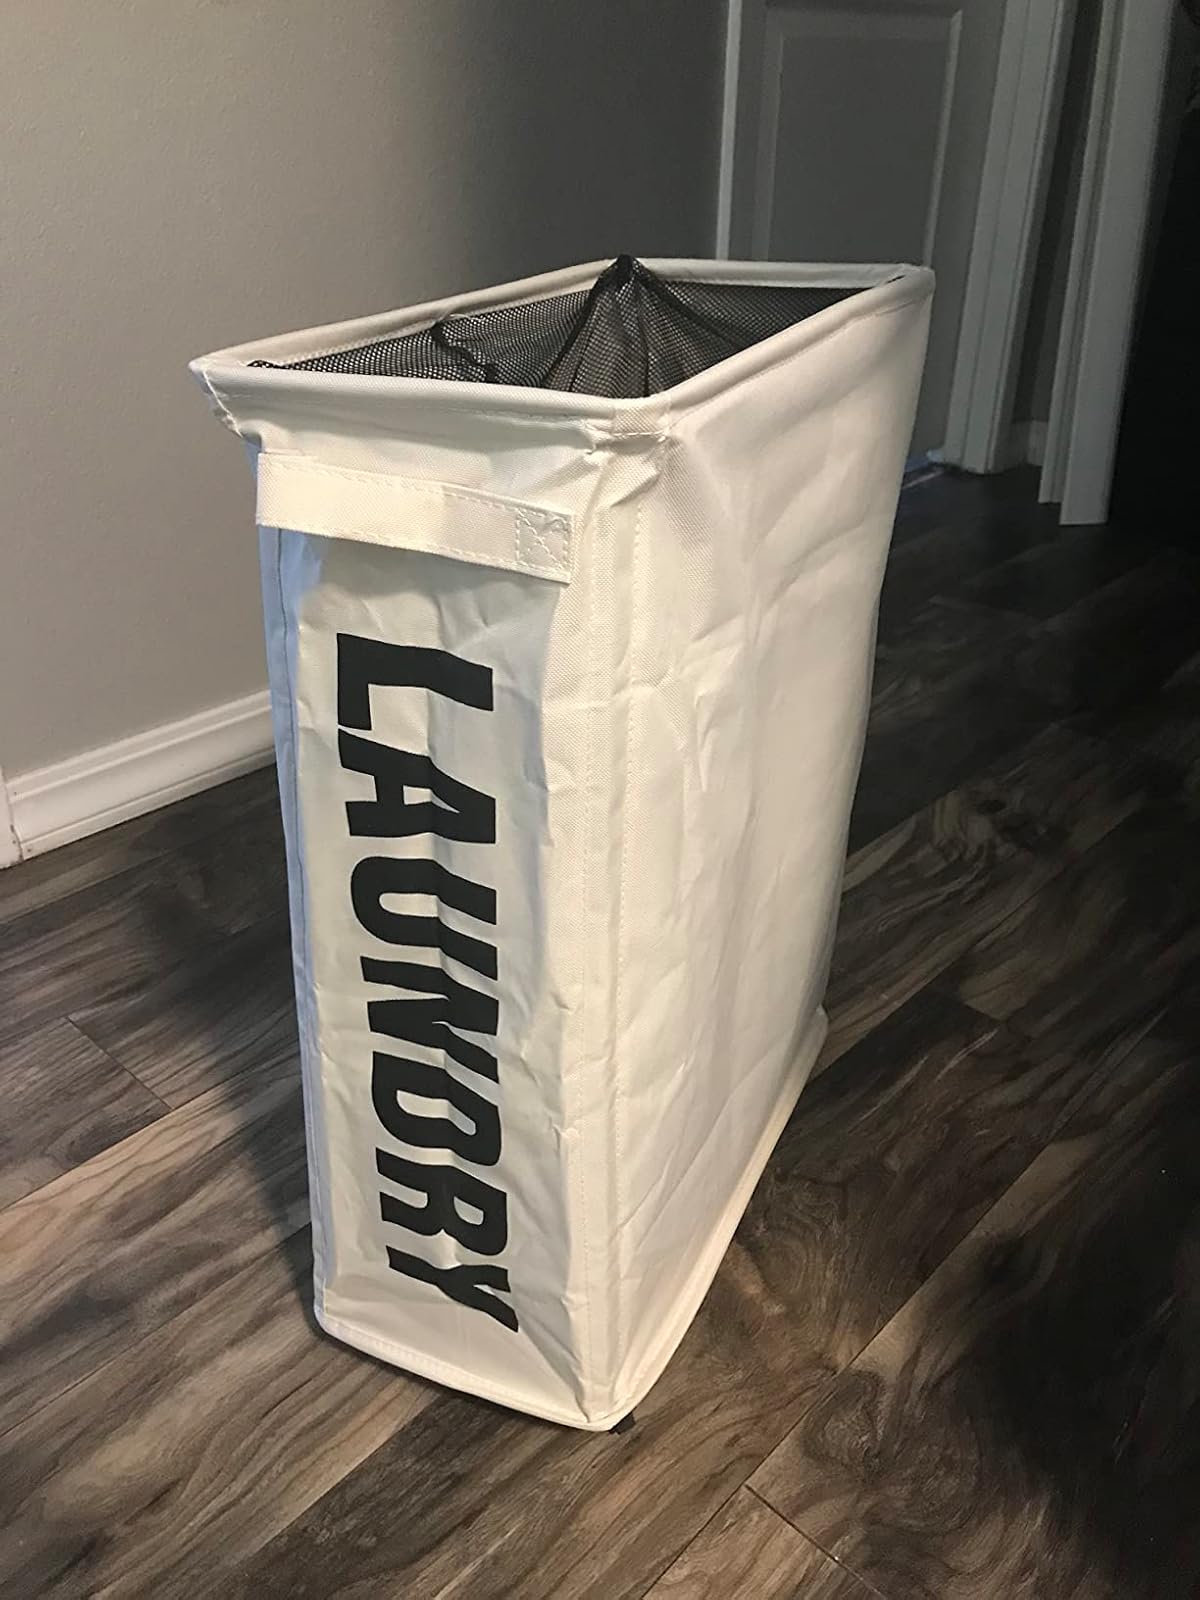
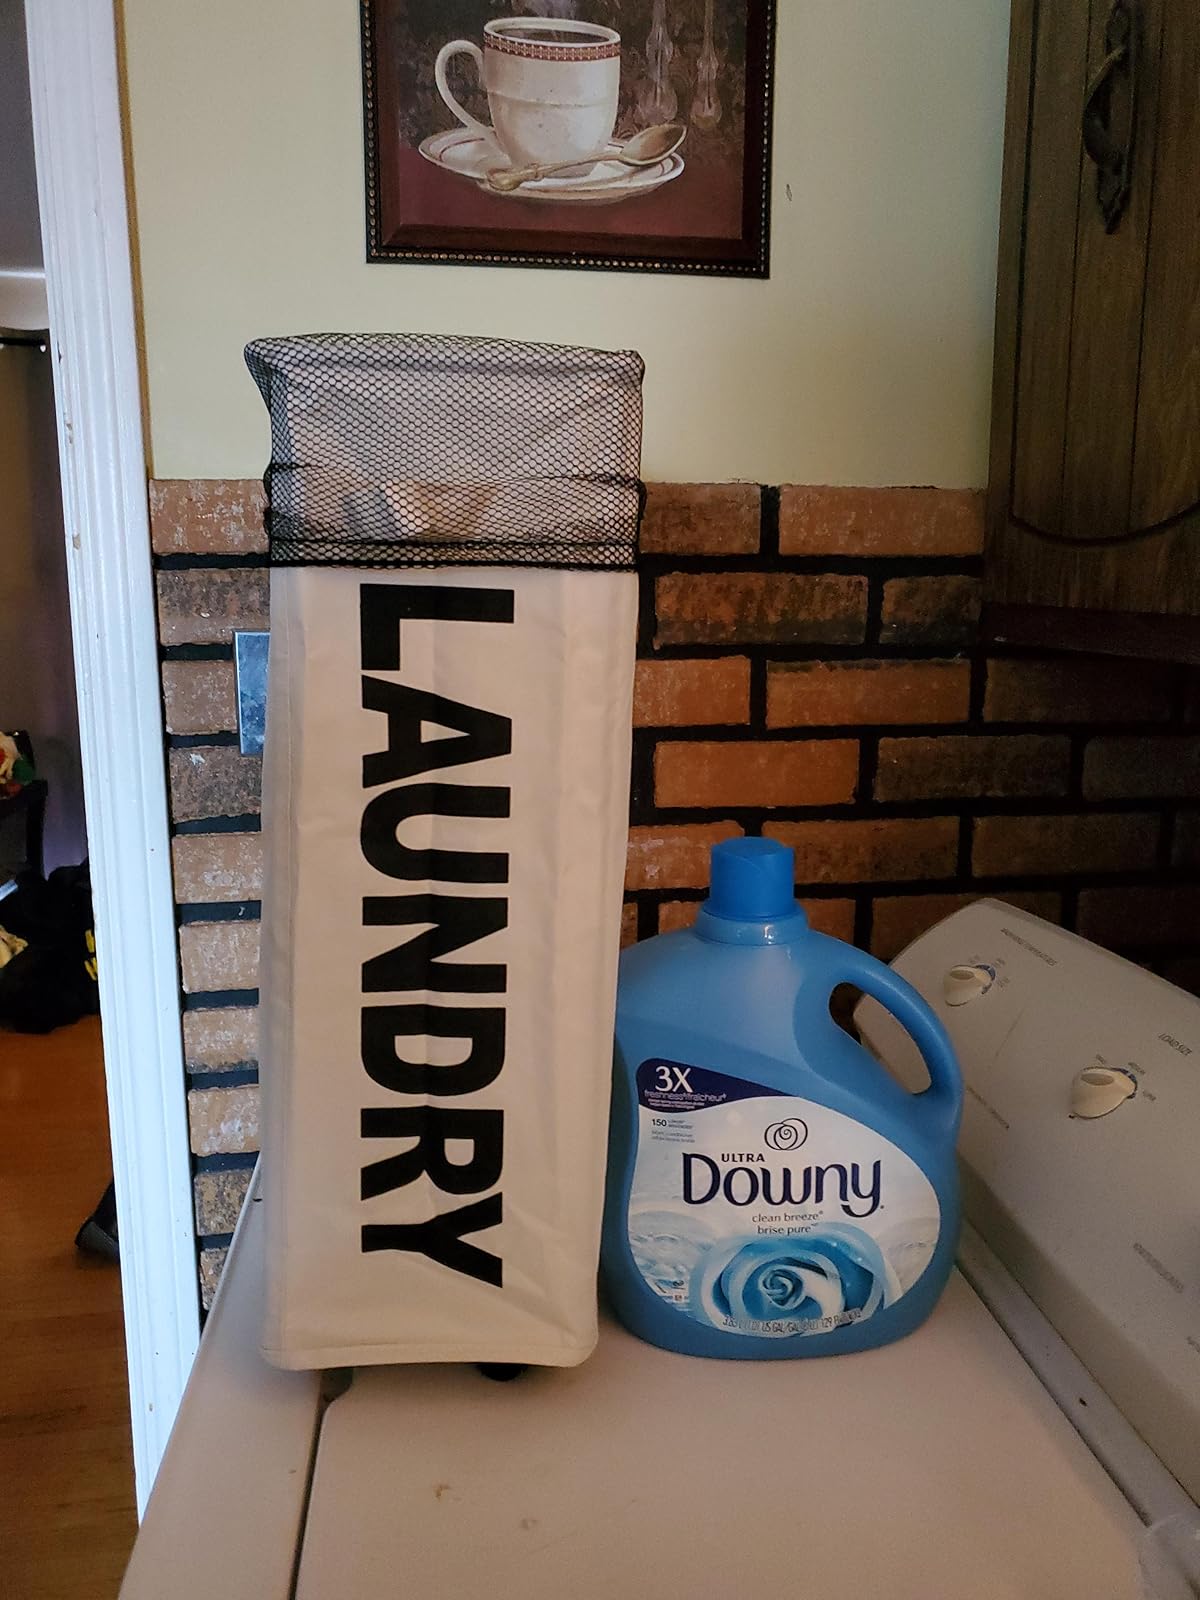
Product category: items_hamper
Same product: yes